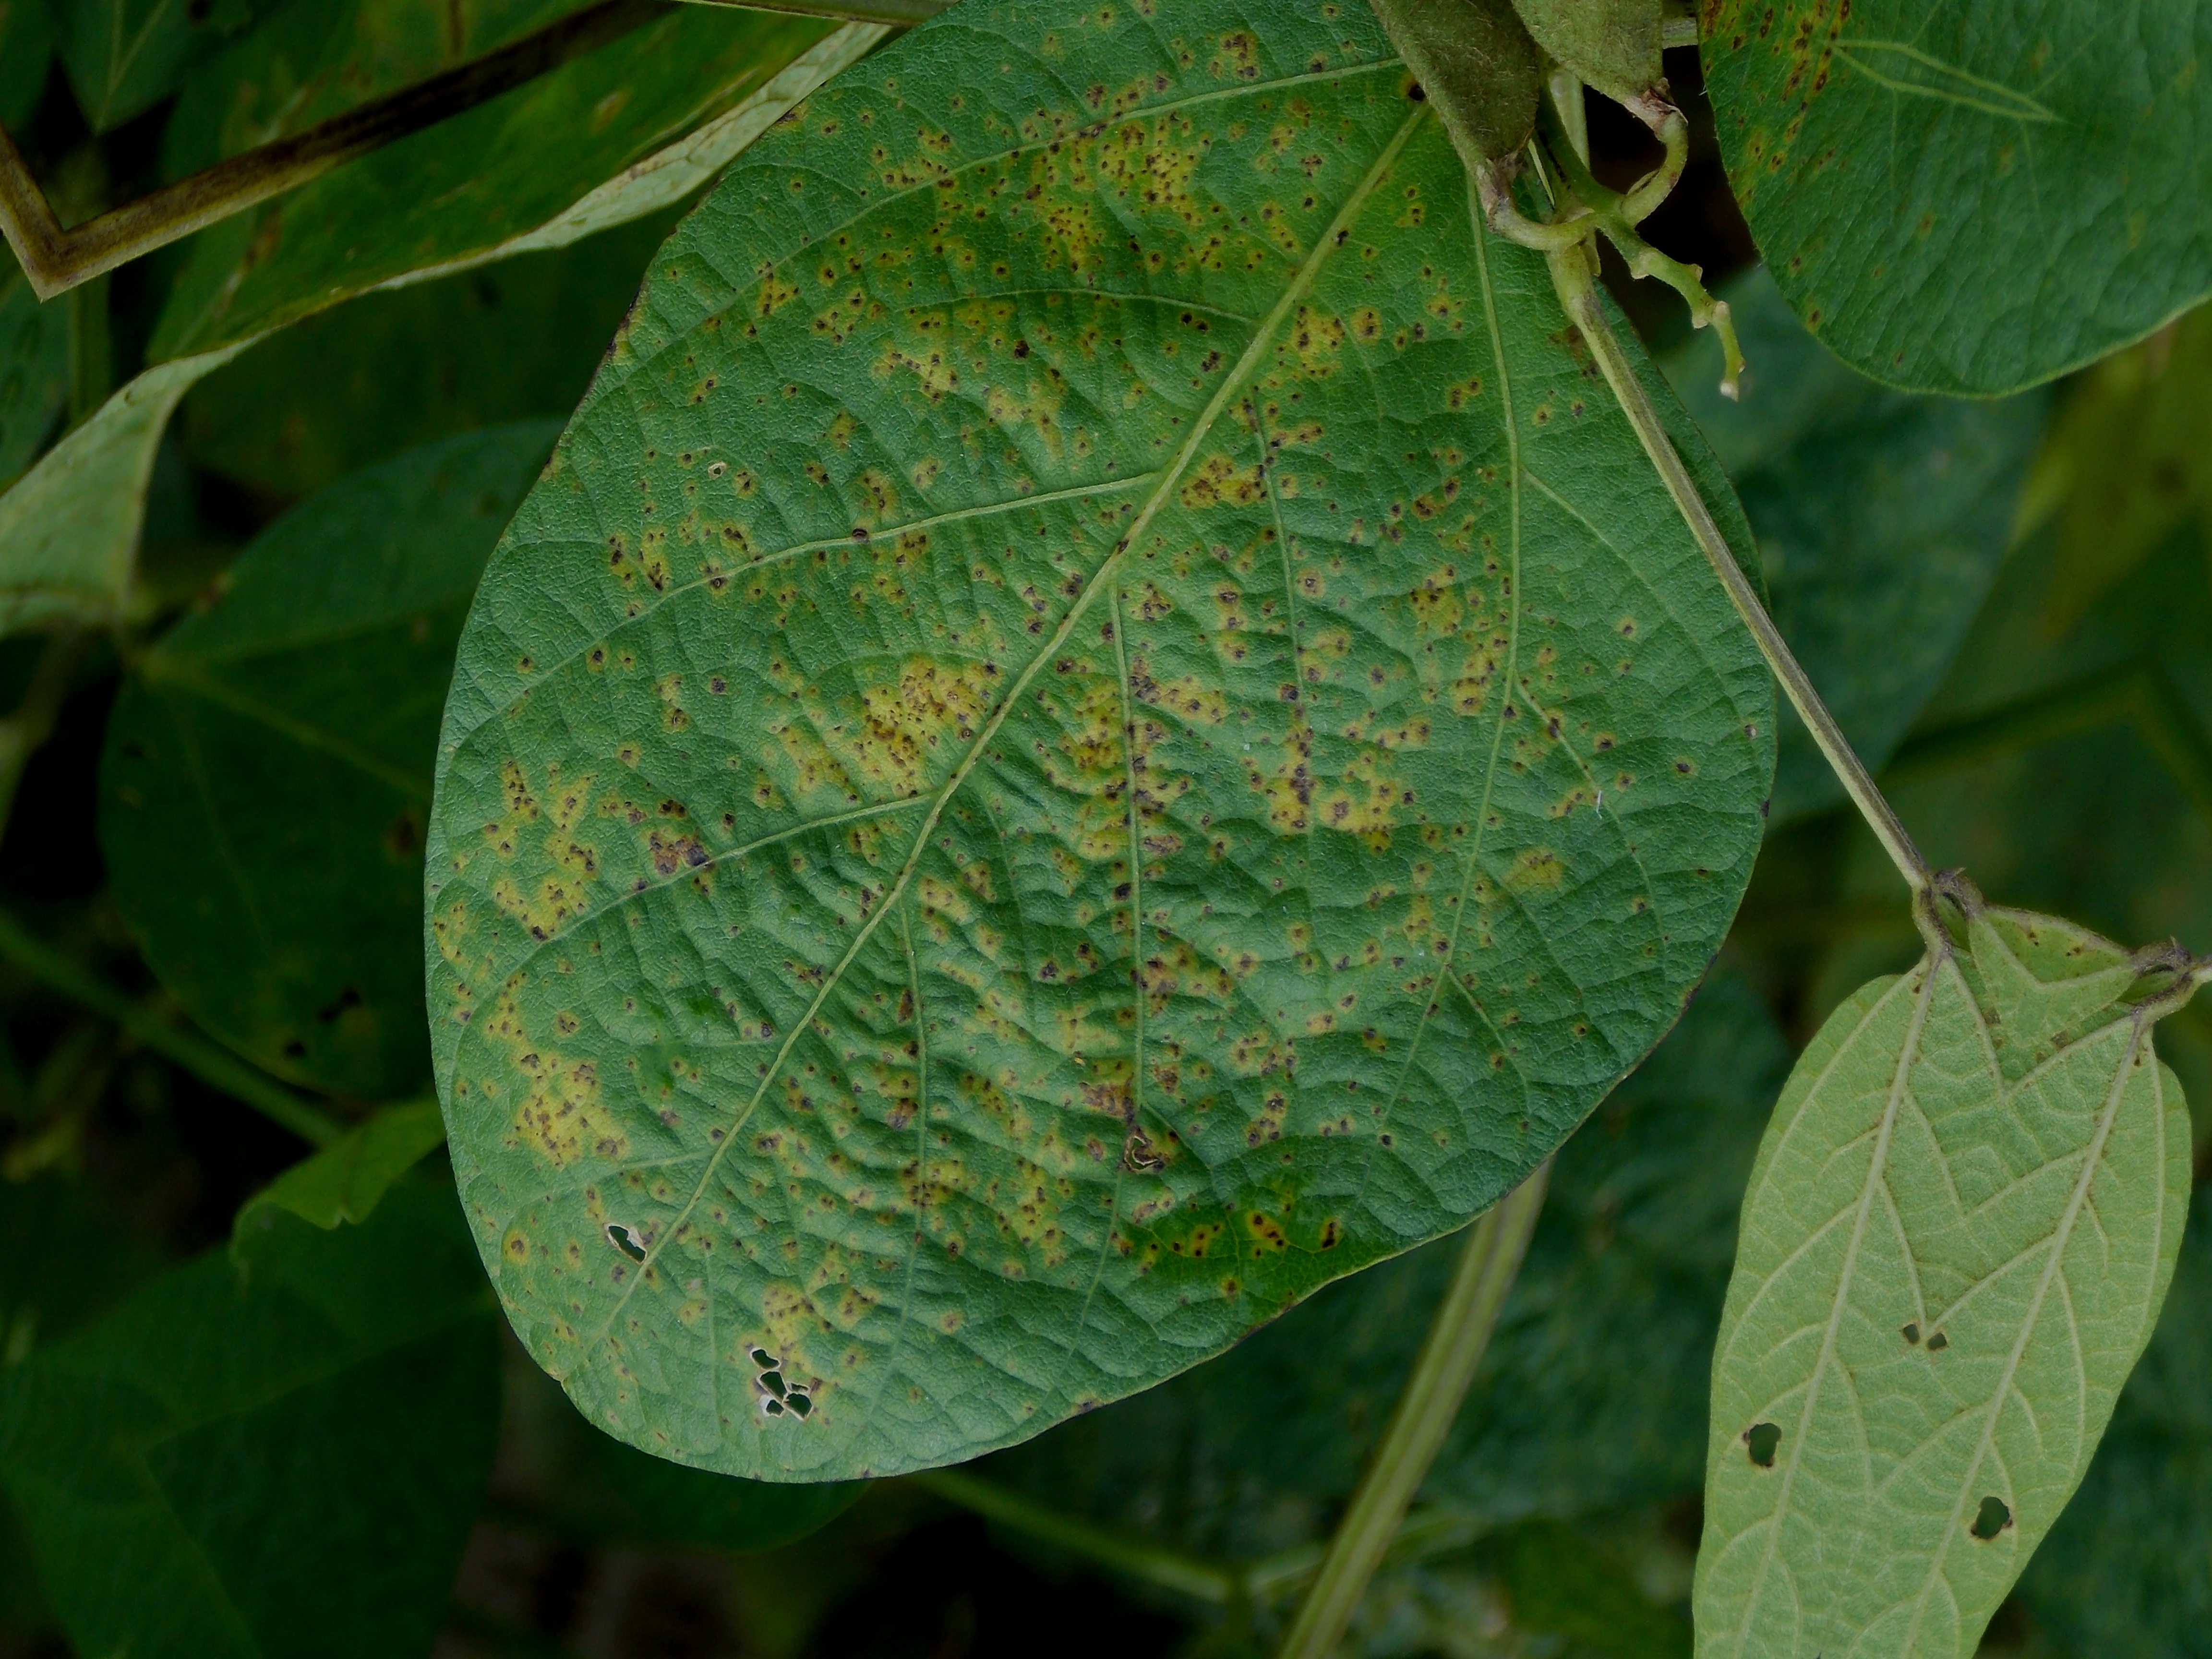
Label: Disease